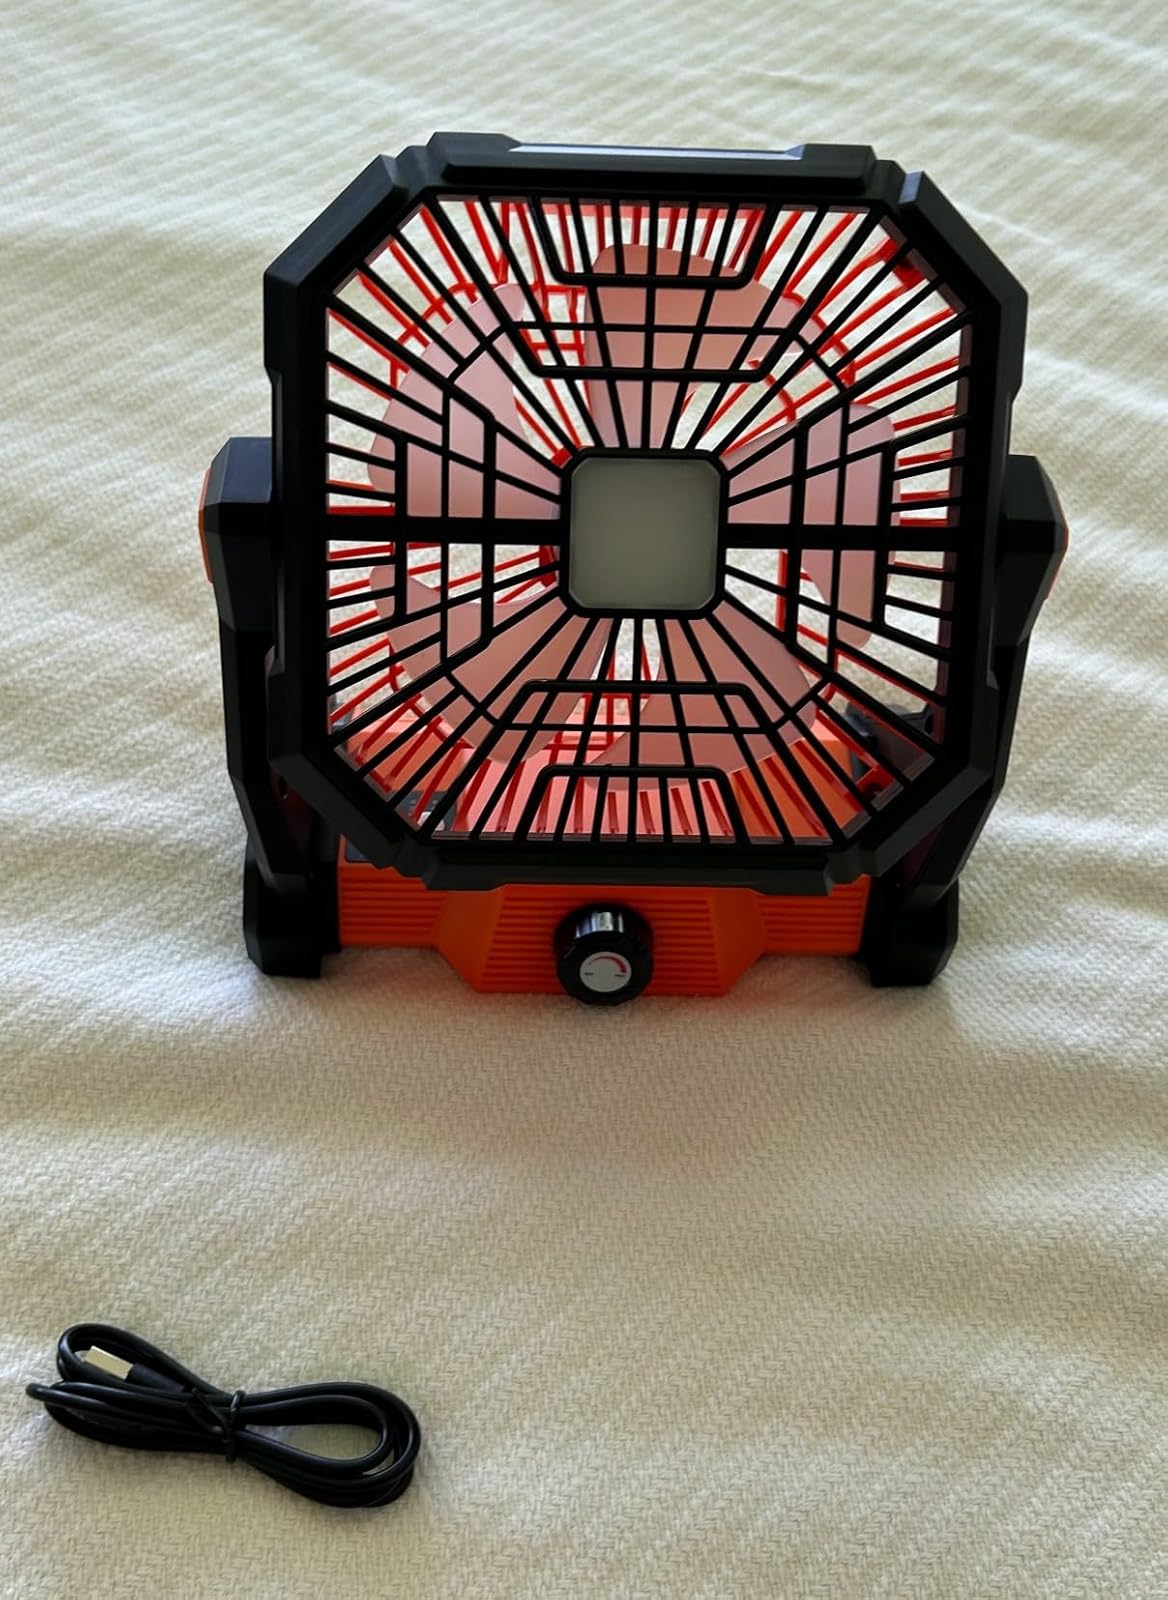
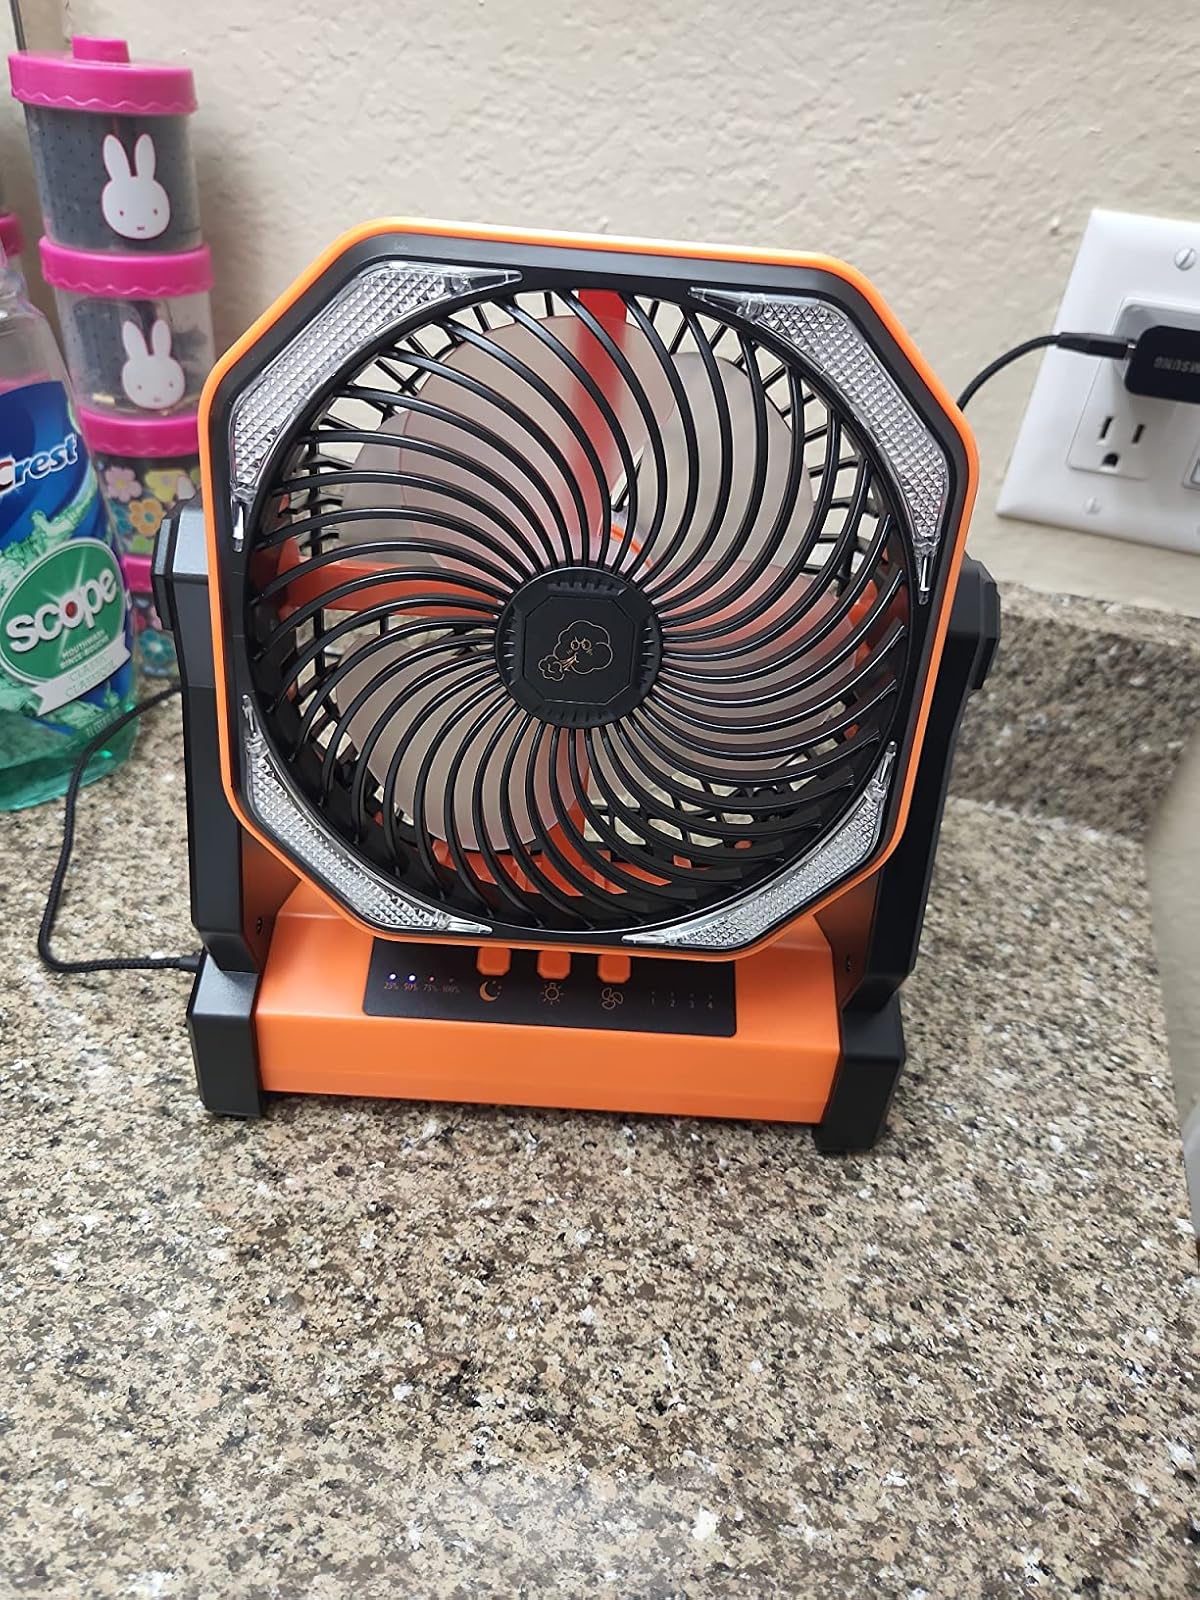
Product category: lantern
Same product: no